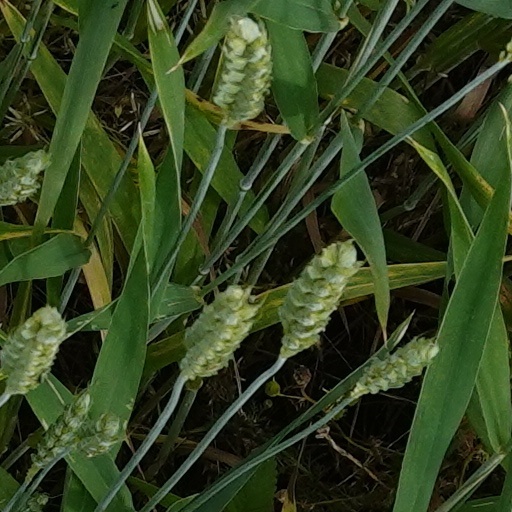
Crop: wheat